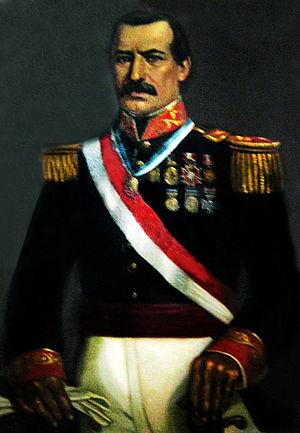
Ci-dessous la liste des présidents de la République du Pérou par ordre chronologique :